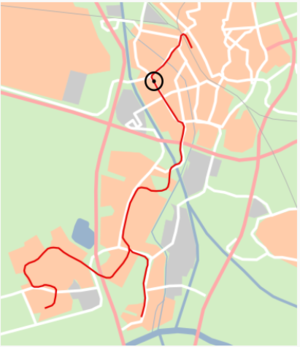
Skyderiet i Utrecht 2019
Skyderiet i Utrecht 2019 foregik den 18. marts, hvor tre personer blev dræbt og yderligere syv blev såret under et skyderi i en sporvogn i Utrecht, Holland. Én person døde 10 dage senere på hospitalet som følge af sine skader.